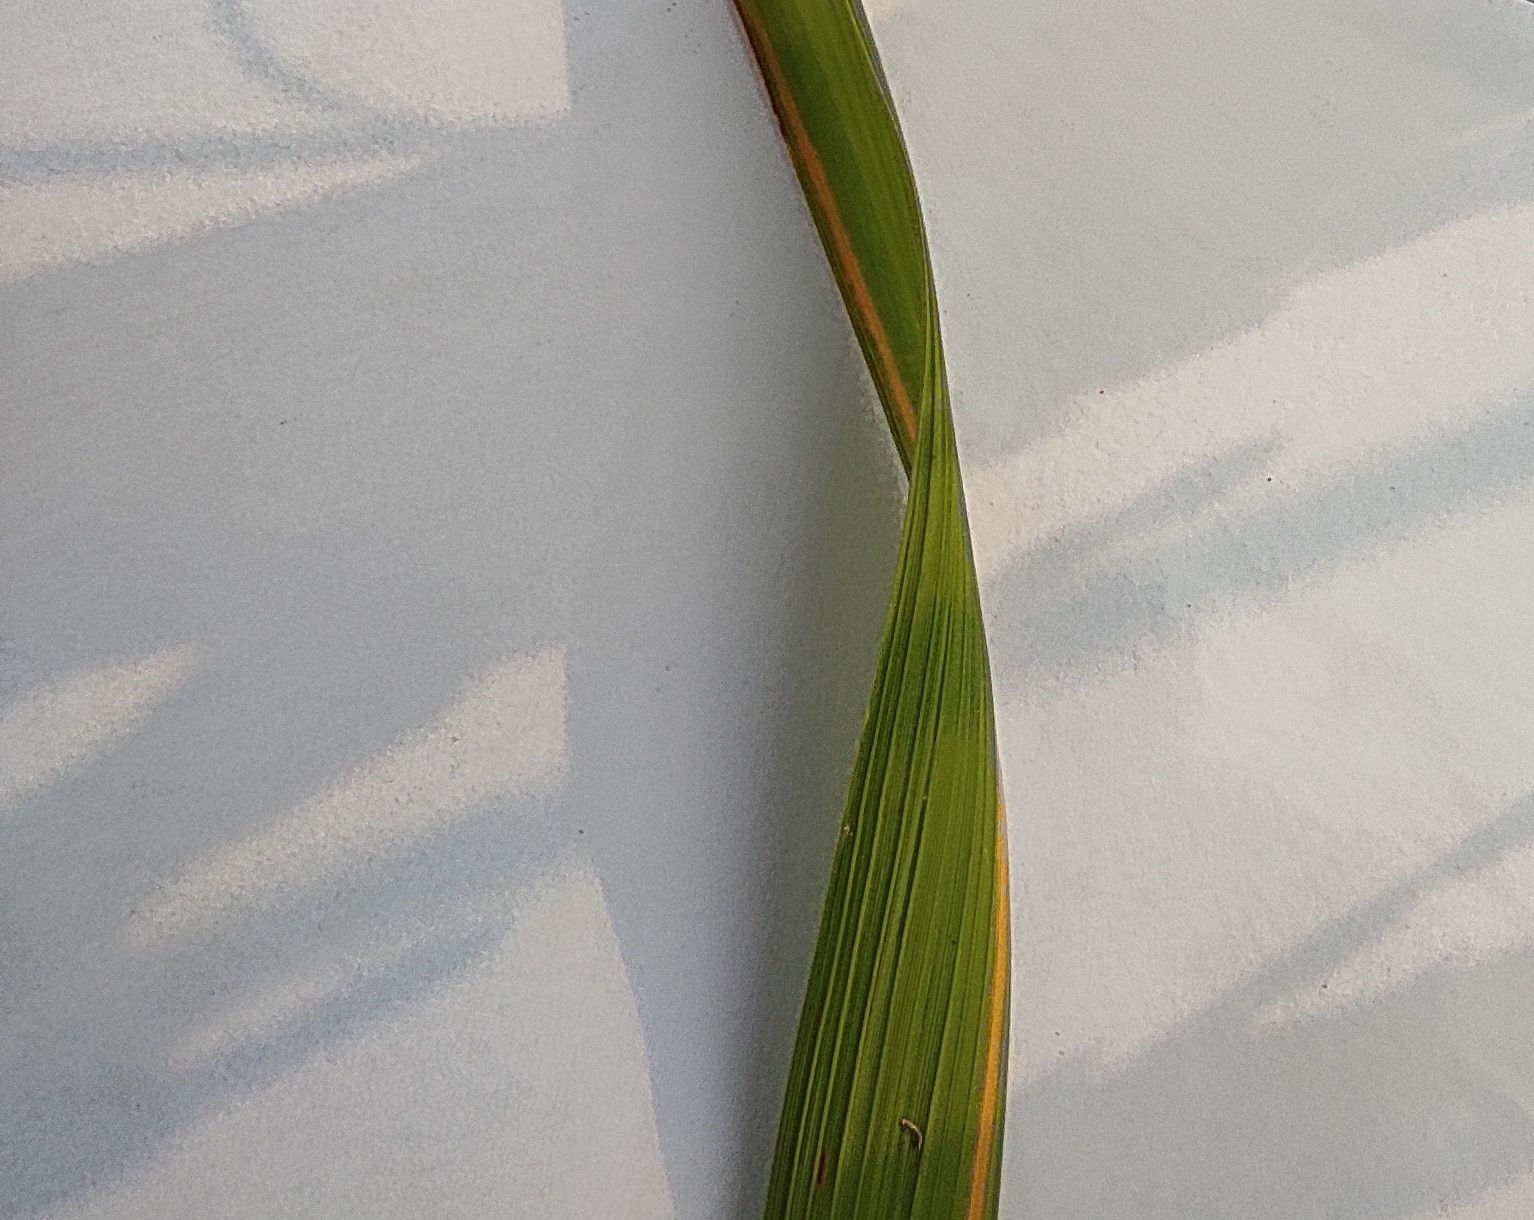
Label: Rice Stripes